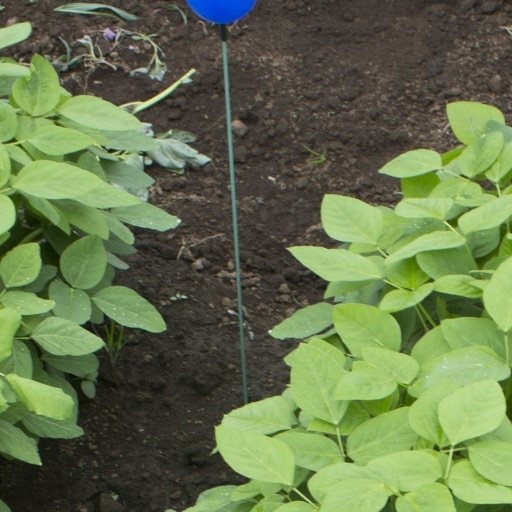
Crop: soybean